Rajesh Joshi (actor)

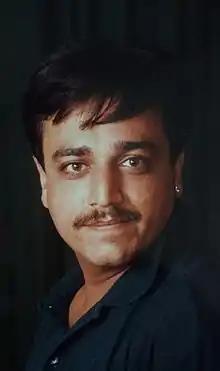

Rajesh Joshi (31 July 1968 – 12 January 1998) was an Indian film and theater actor known for his roles in "Rangeela" (1995) and "Sarfarosh" (1999) as Pakya and Bala Thakur, respectively.